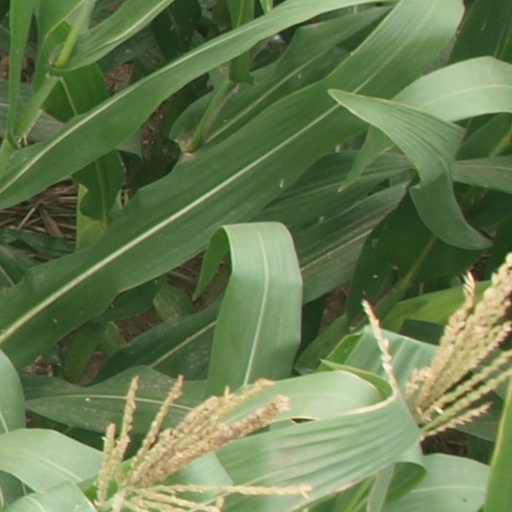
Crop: maize; corn